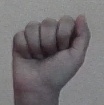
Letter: saad